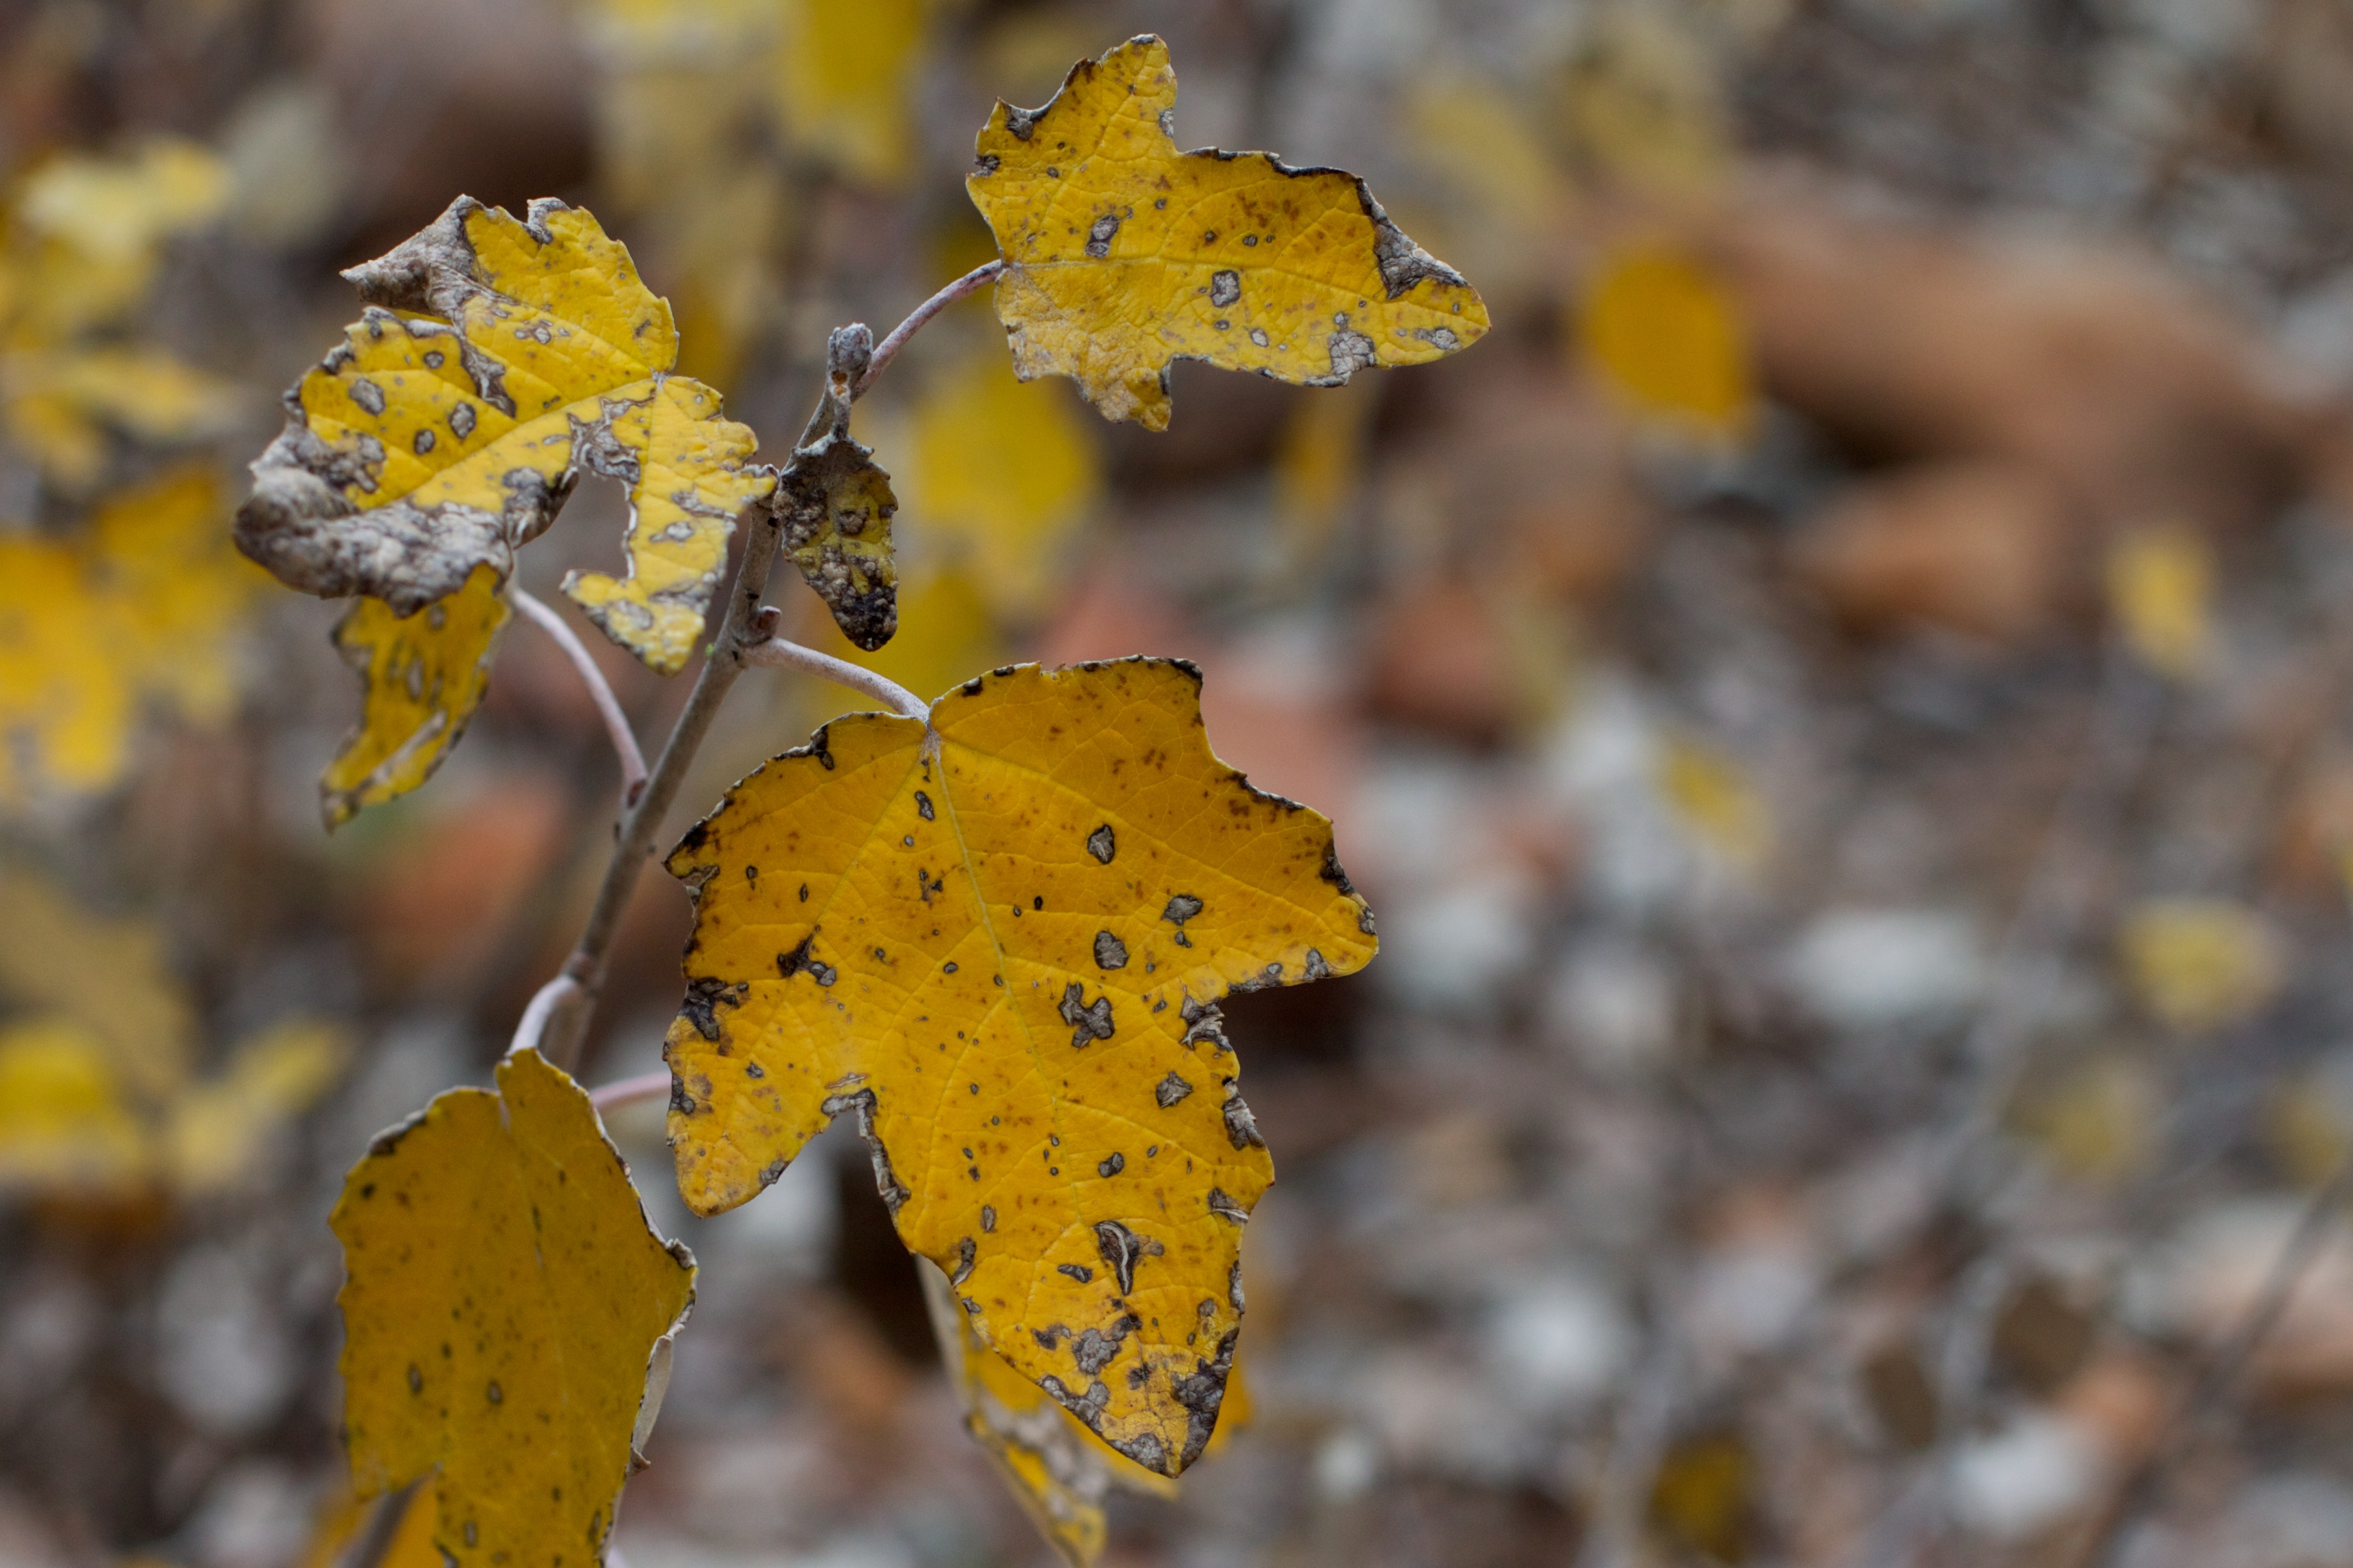
tree, nature, branch, plant, leaf, flower, produce, autumn, botany, yellow, flora, season, fauna, strawberry, wildflower, arizona, close up, macro photography, flowering plant, plant stem, land plant